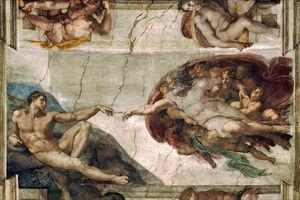
La Création d'Adam
L'argile désigne une matière rocheuse naturelle à base de silicates ou d'aluminosilicates hydratés de structure lamellaire, provenant en général de l'altération de silicates à charpente tridimensionnelle, tels que les feldspaths. Elle peut être une matière localement abondante, très diverse, traitée ou raffinée avant emploi, à la fois meuble ou plastique ou à pouvoir desséchant, absorbant ou dégraissant, voire à propriétés collantes ou encore réfractaires, pour servir par exemple autrefois selon des usages spécifiques, souvent anciens, au potier et au briquetier, au maçon et au peintre, au teinturier et au drapier, au verrier et à l'ouvrier céramiste.